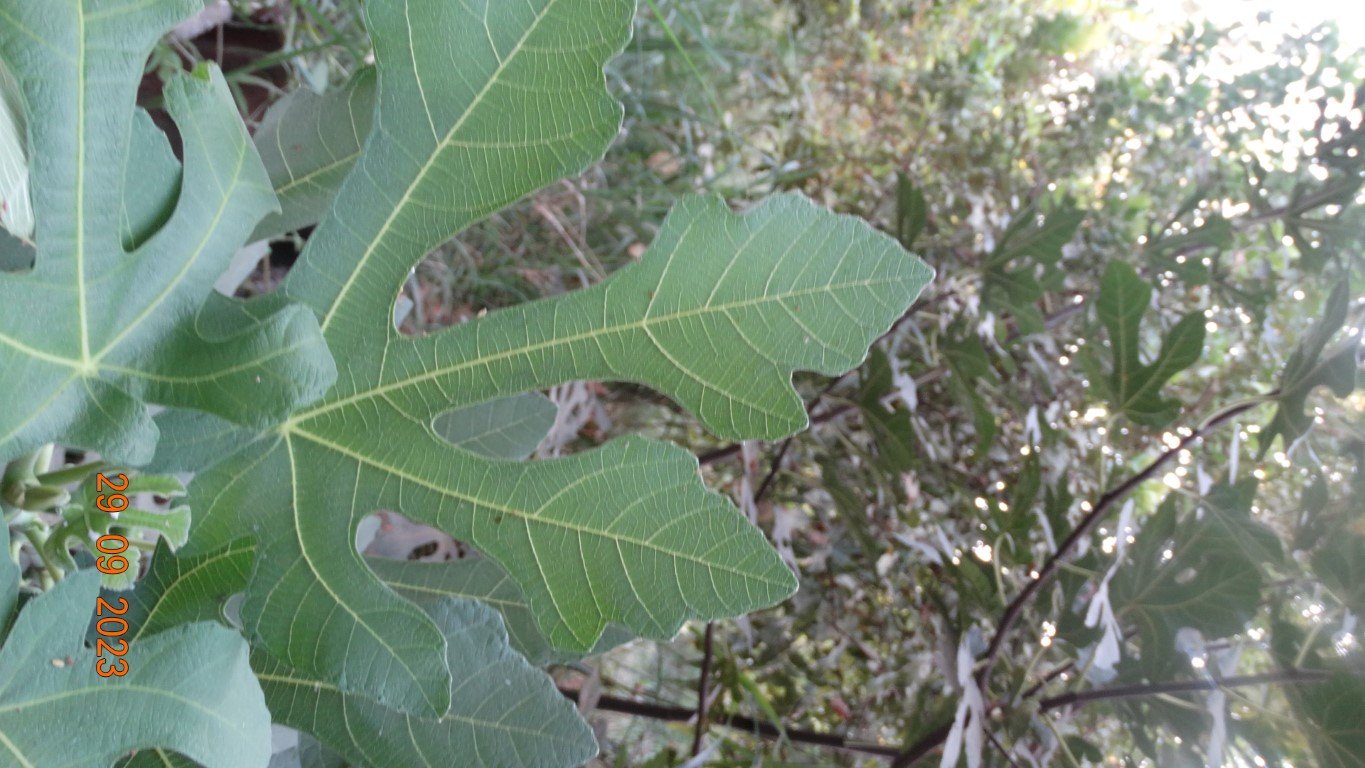
Label: healthy